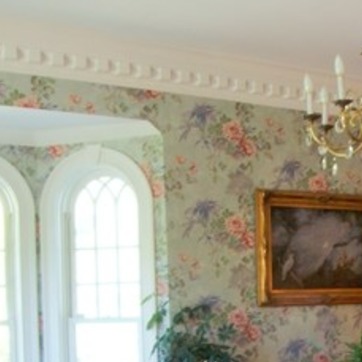
Material: wallpaper